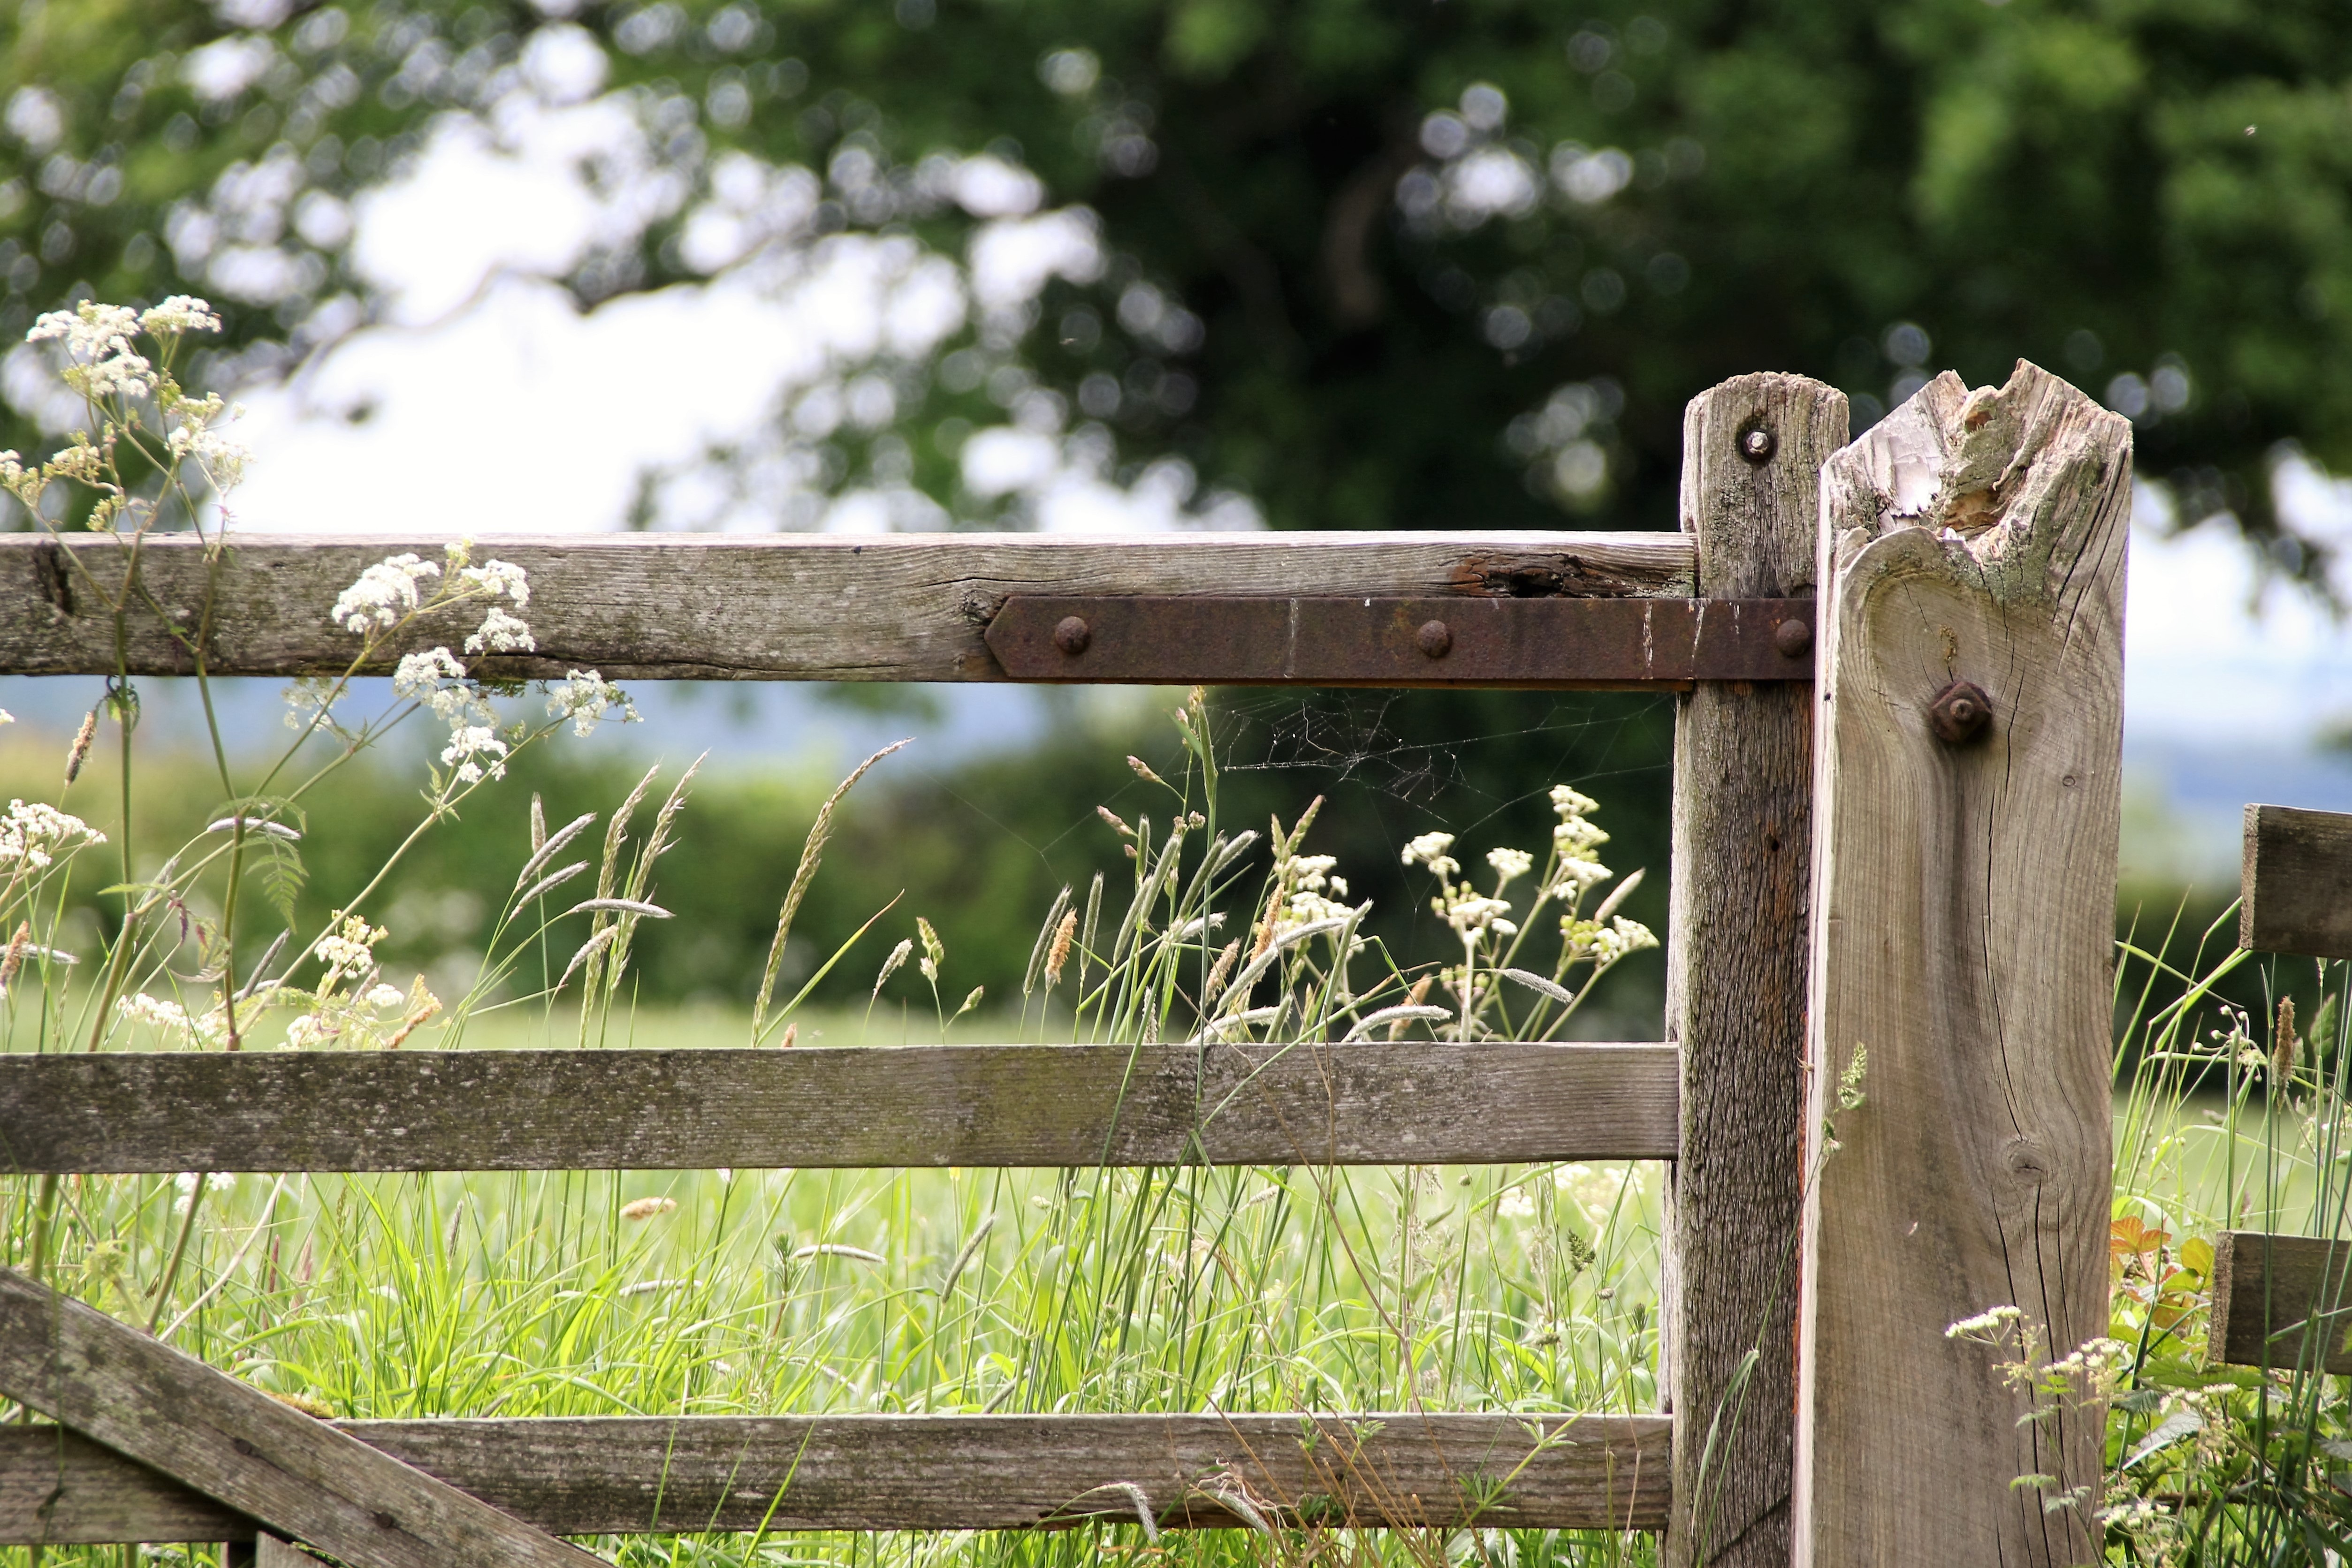
landscape, tree, nature, grass, fence, wood, field, farm, meadow, countryside, country, wildlife, zoo, rural, green, scenery, garden, gate, farmland, outdoors, wooden, rural area, farm gate, outdoor structure, home fencing